Samuel Galton Jr.

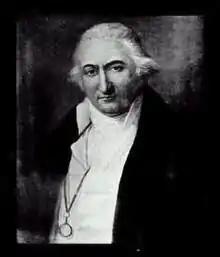
Samuel Galton

Samuel John Galton Jr. FRS (18 June 1753 – 19 June 1832) was an English arms manufacturer. He was born in Duddeston, Birmingham, England, into a Quaker family. He would go on to join his father's gun manufacturing company. He was a member of the Lunar Society in December of 1785 and lived at Great Barr Hall, one of the meeting places for the Lunar Society. He also built a house at Warley Woods, and commissioned Humphry Repton to lay out its grounds.